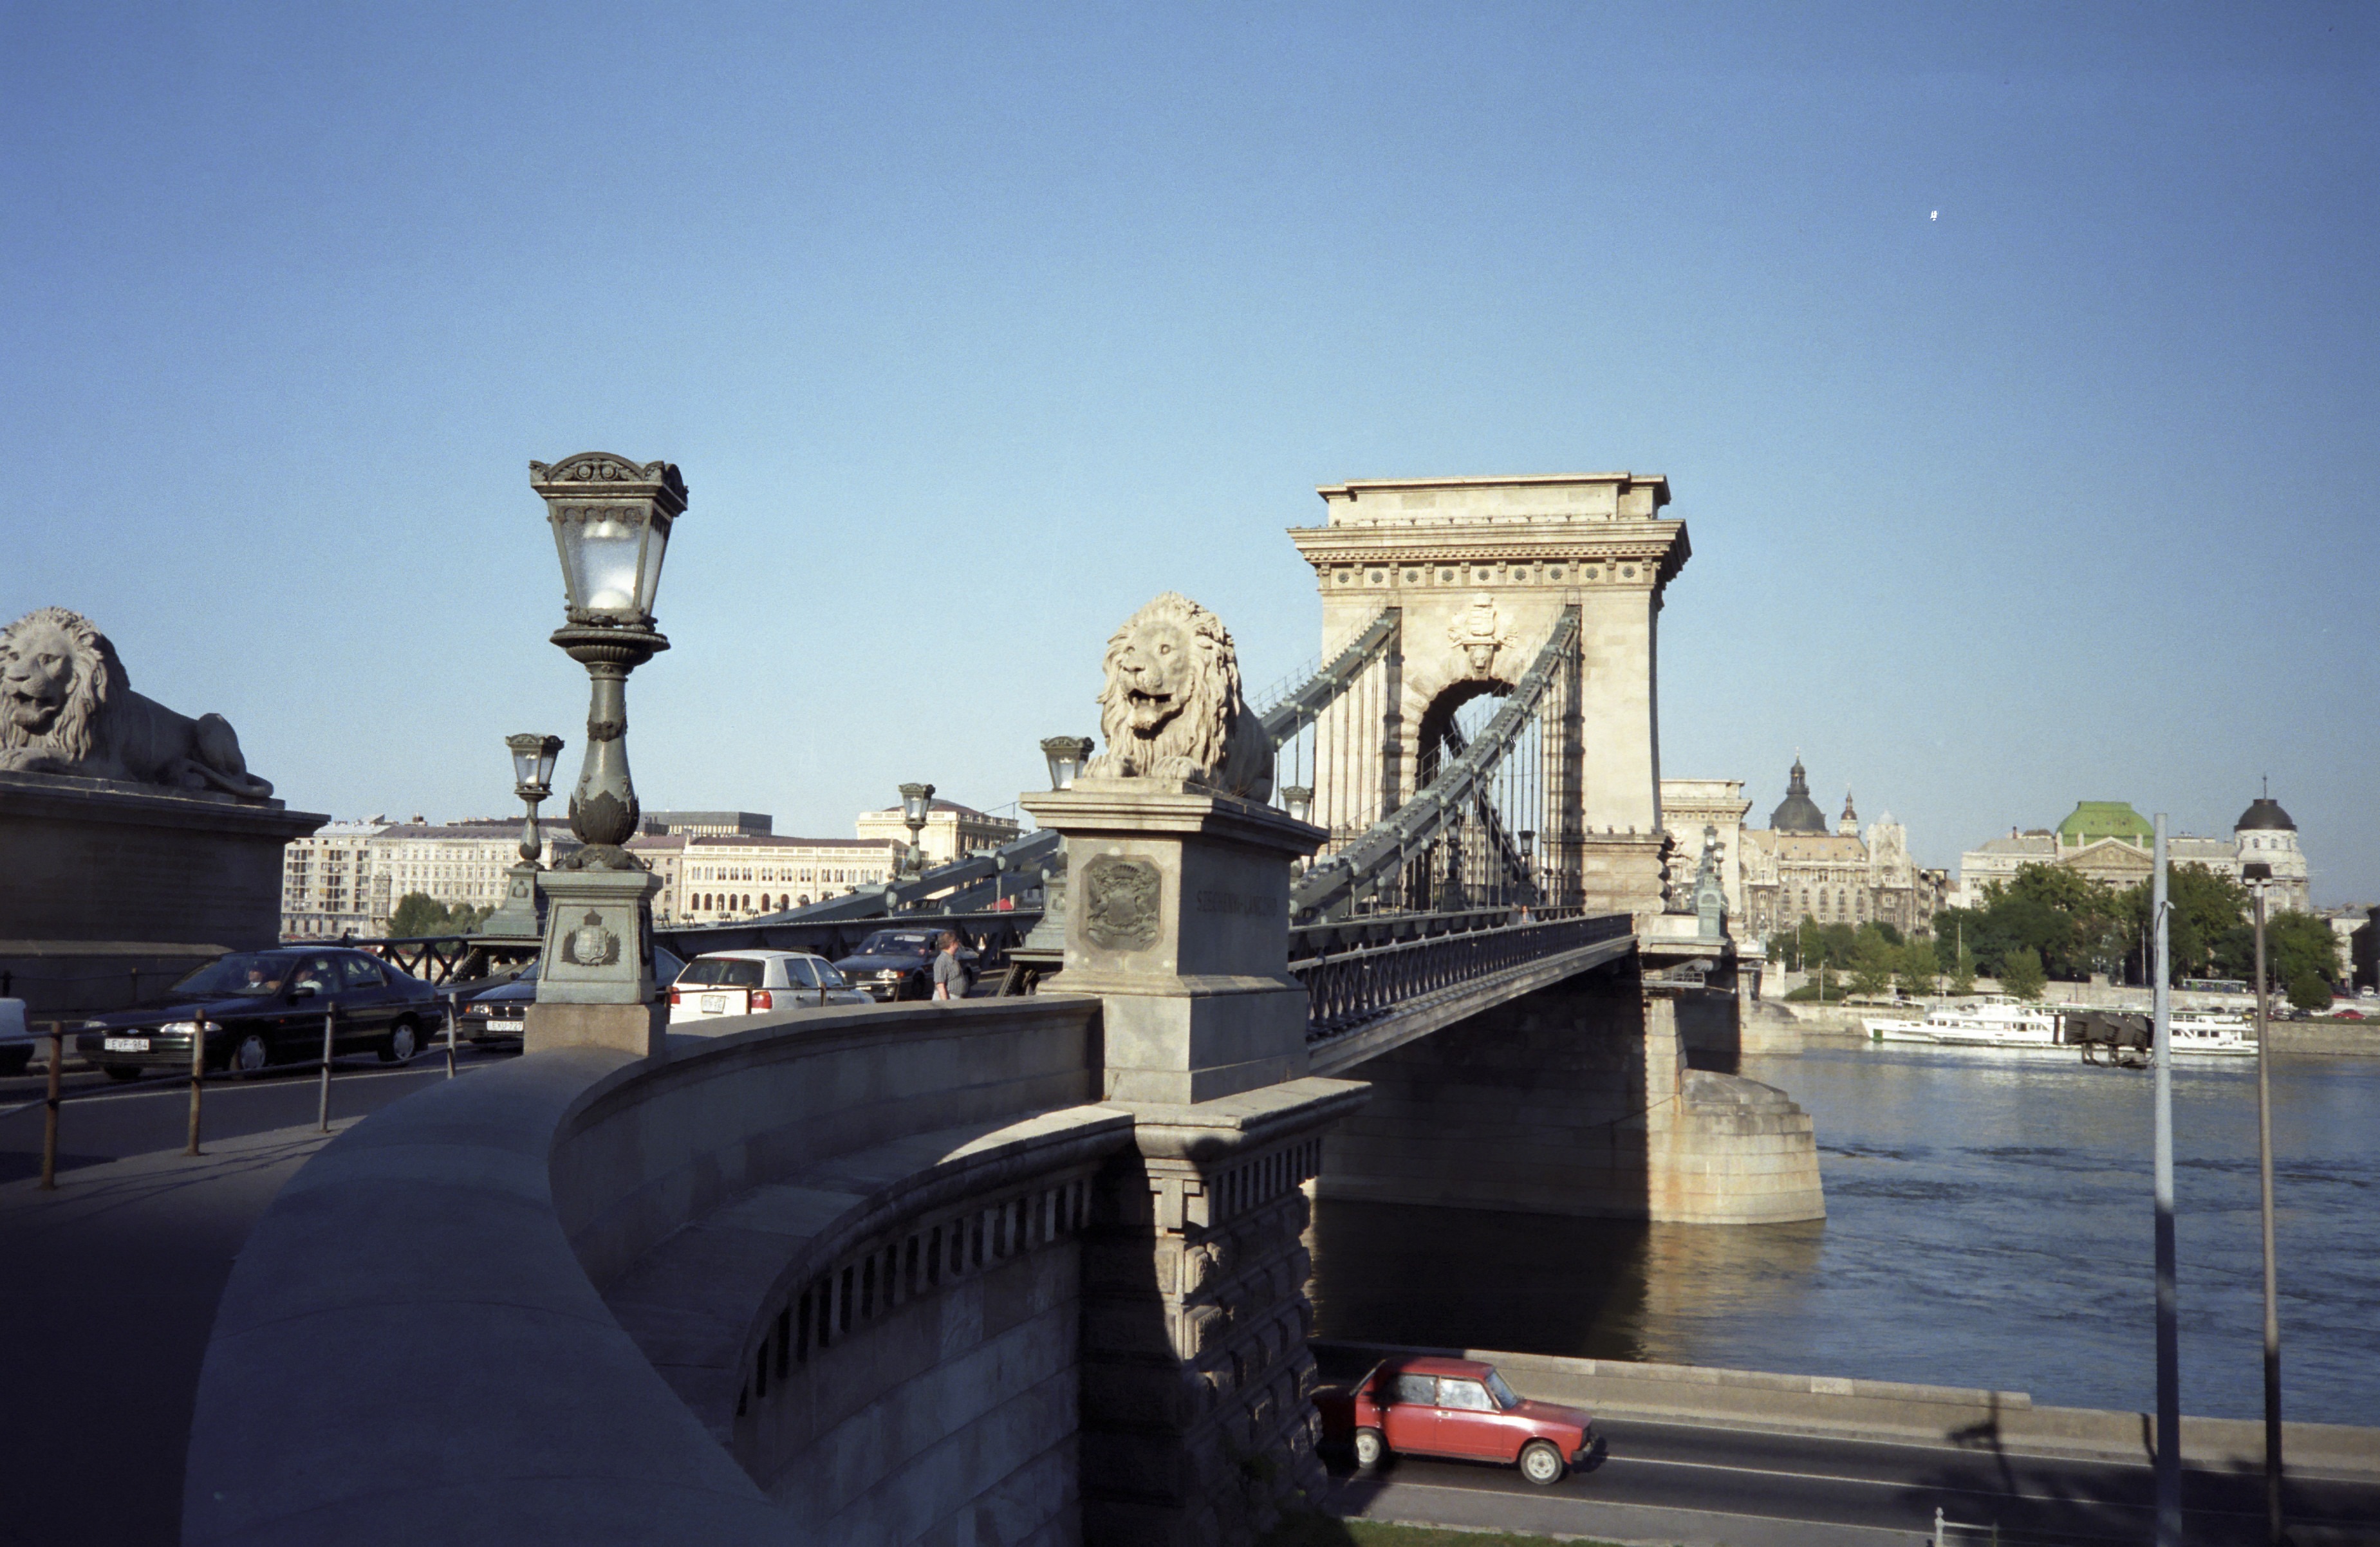
sea, dock, bridge, curve, vehicle, landmark, waterway, budapest